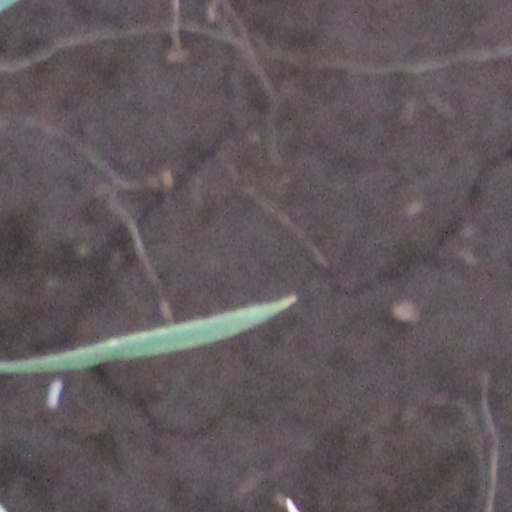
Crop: wheat